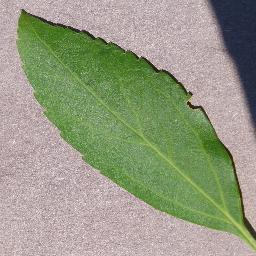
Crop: cherry
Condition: (including_sour)_healthy